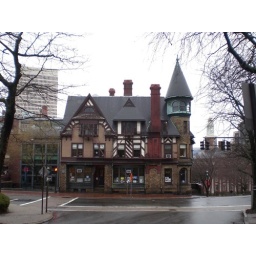
cute house in Providence